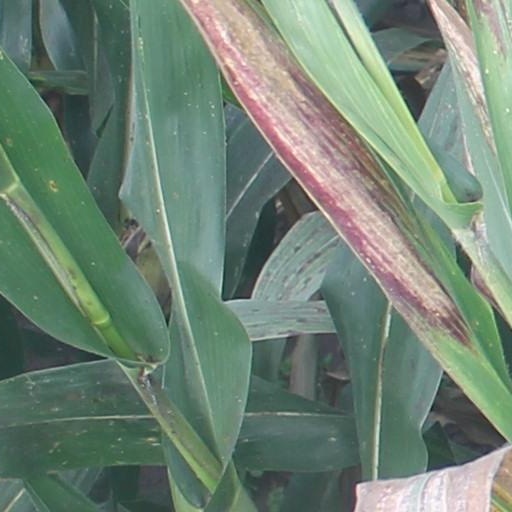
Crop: maize; corn